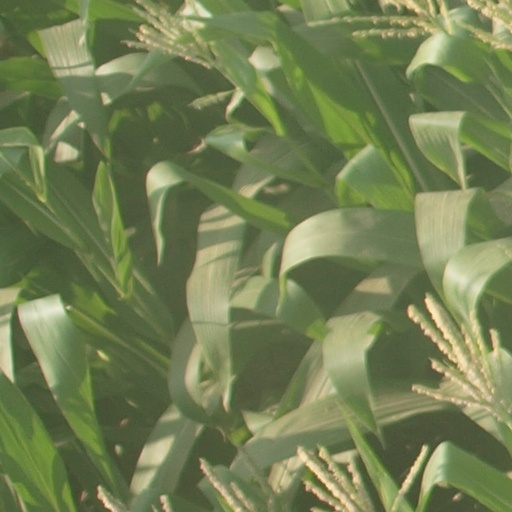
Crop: maize; corn